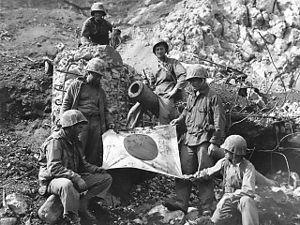
Les Hinomaru d'encouragement sont des drapeaux japonais offerts aux militaires envoyés dans les campagnes militaires à l'époque de l'empire du Japon, principalement durant la Seconde Guerre mondiale. Ces drapeaux étaient signés par des amis et la famille, souvent avec de petits messages souhaitant la victoire, la sécurité et la chance.